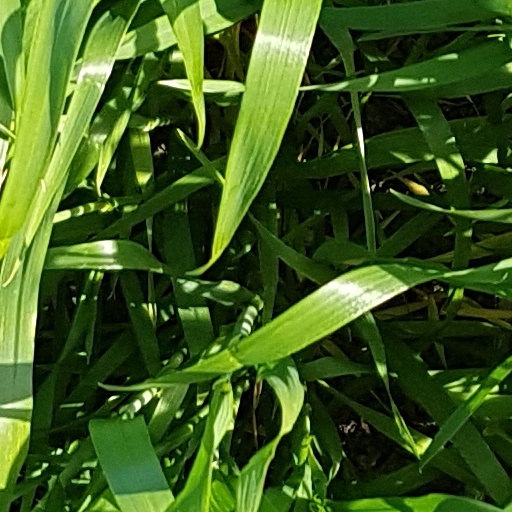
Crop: wheat